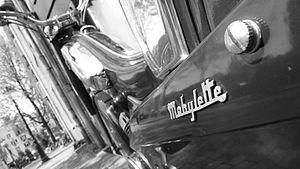
Une mobylette, dans Amsterdam.
La Mobylette est à l'origine un modèle et une marque déposée de cyclomoteur de chez Motobécane